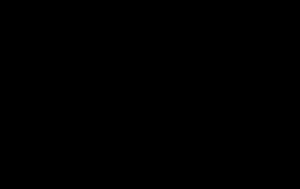
L'eczéma facial, ou pithomycotoxicose, est une maladie qui affecte principalement les ruminants, tels que bovins, ovins, cerfs, chèvres et camélidés sud-américains. Elle est causée par l'ingestion de végétaux infestés par une espèce de champignons, Pithomyces chartarum, qui peuvent proliférer dans les pâturages si les conditions sont favorables : temps chaud et humide avec des températures nocturnes de plus de 13 °C pendant plusieurs jours, et présence d'une litière de feuilles mortes au sol.